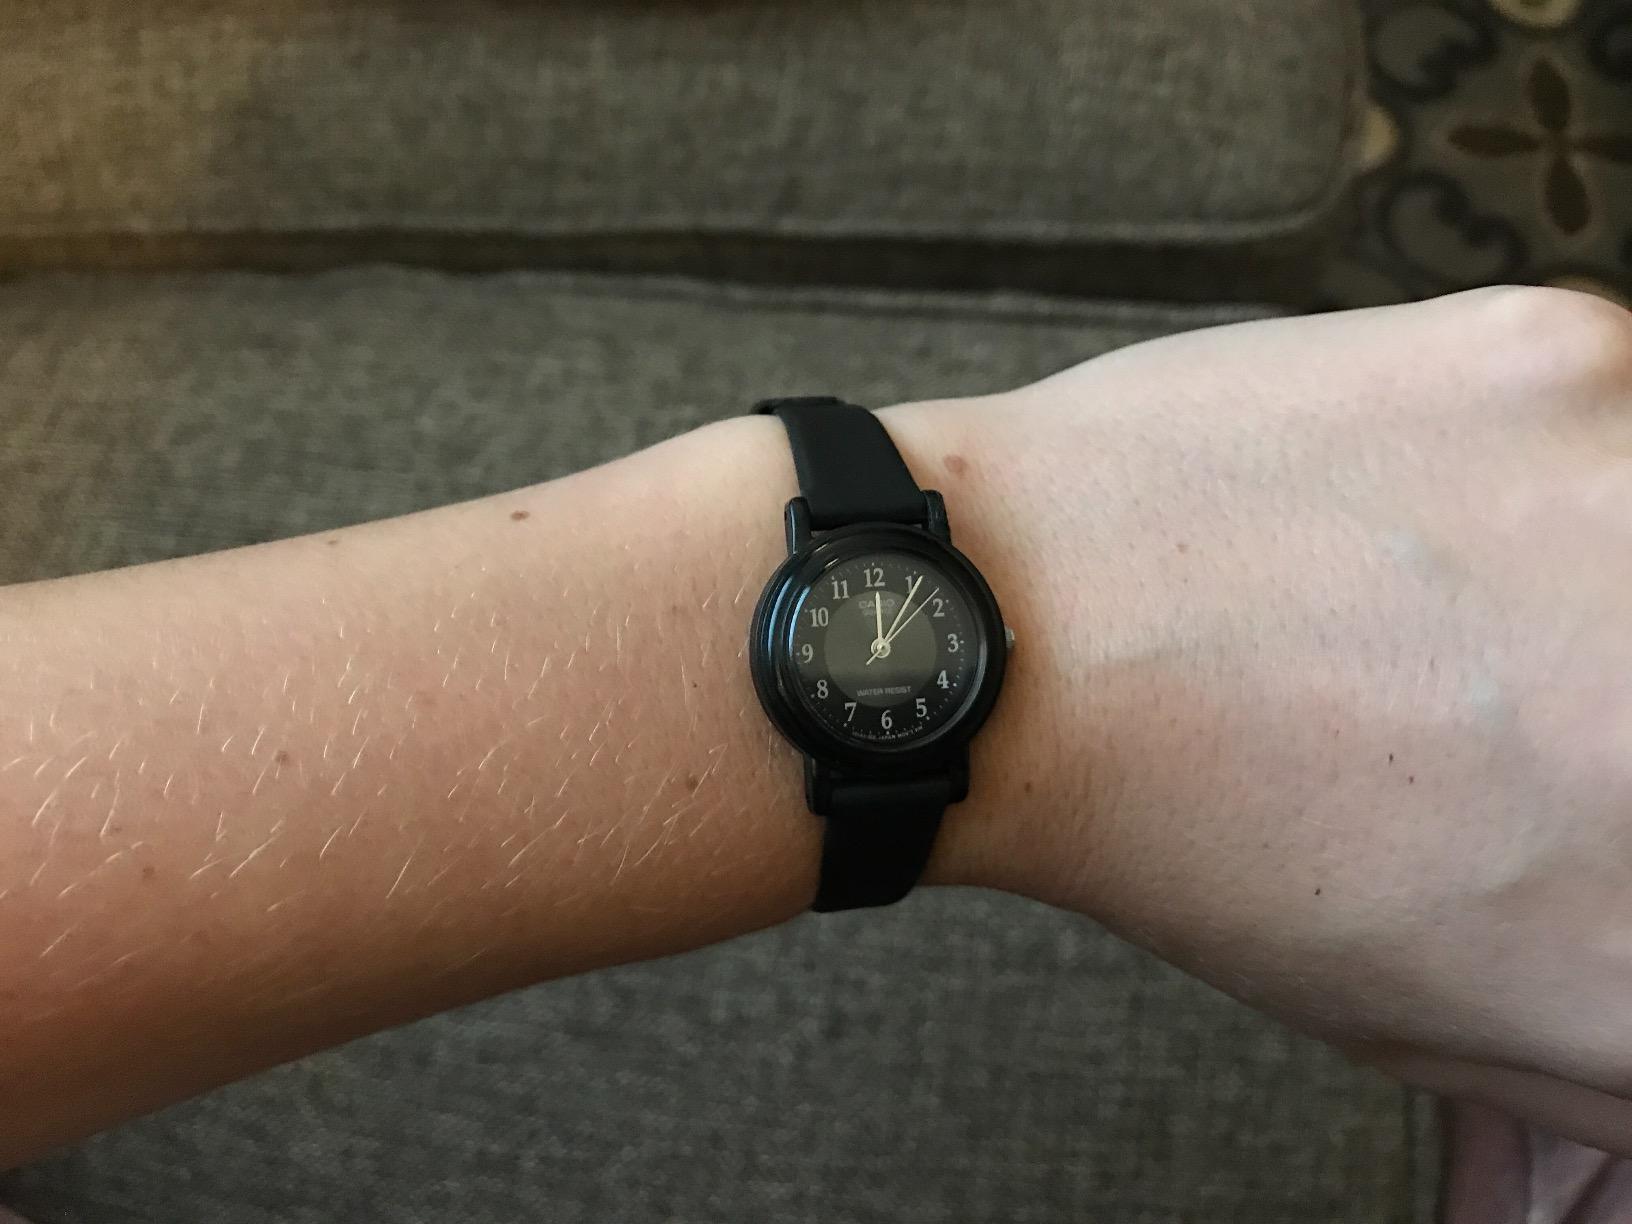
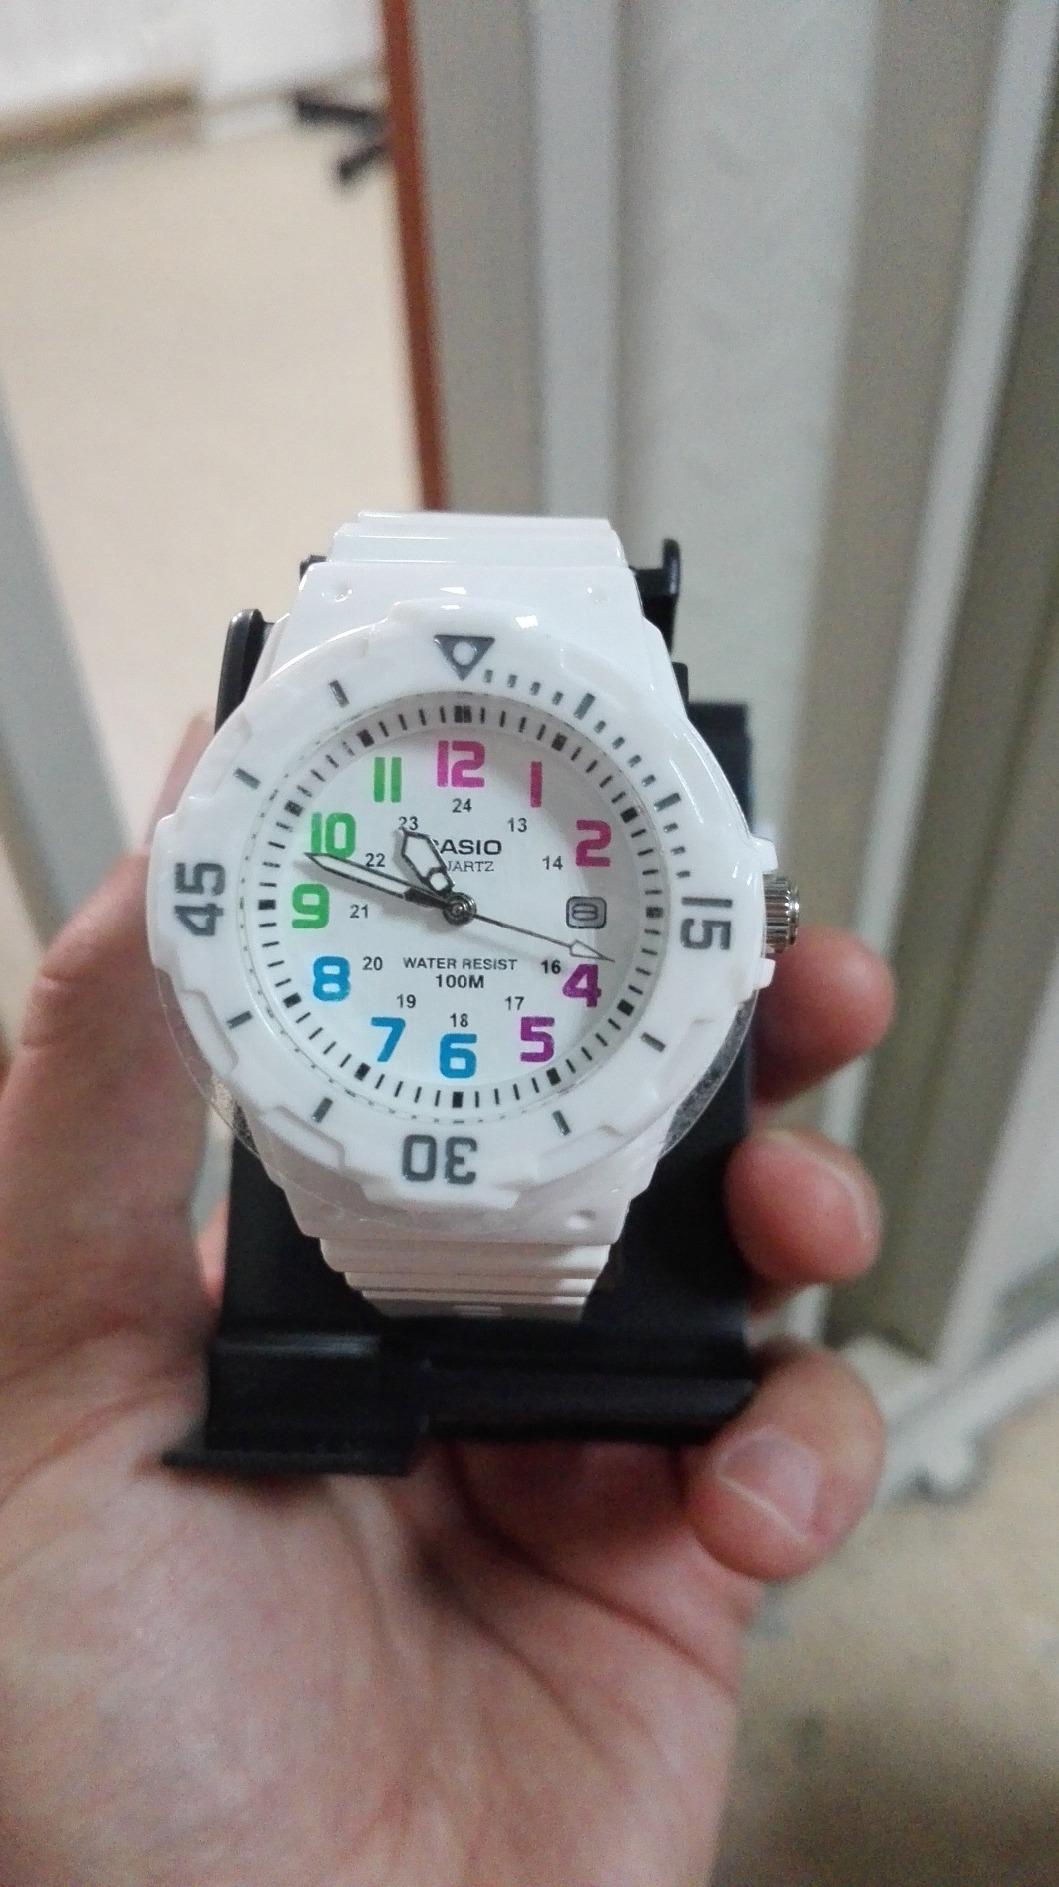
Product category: accessories_watch
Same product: no